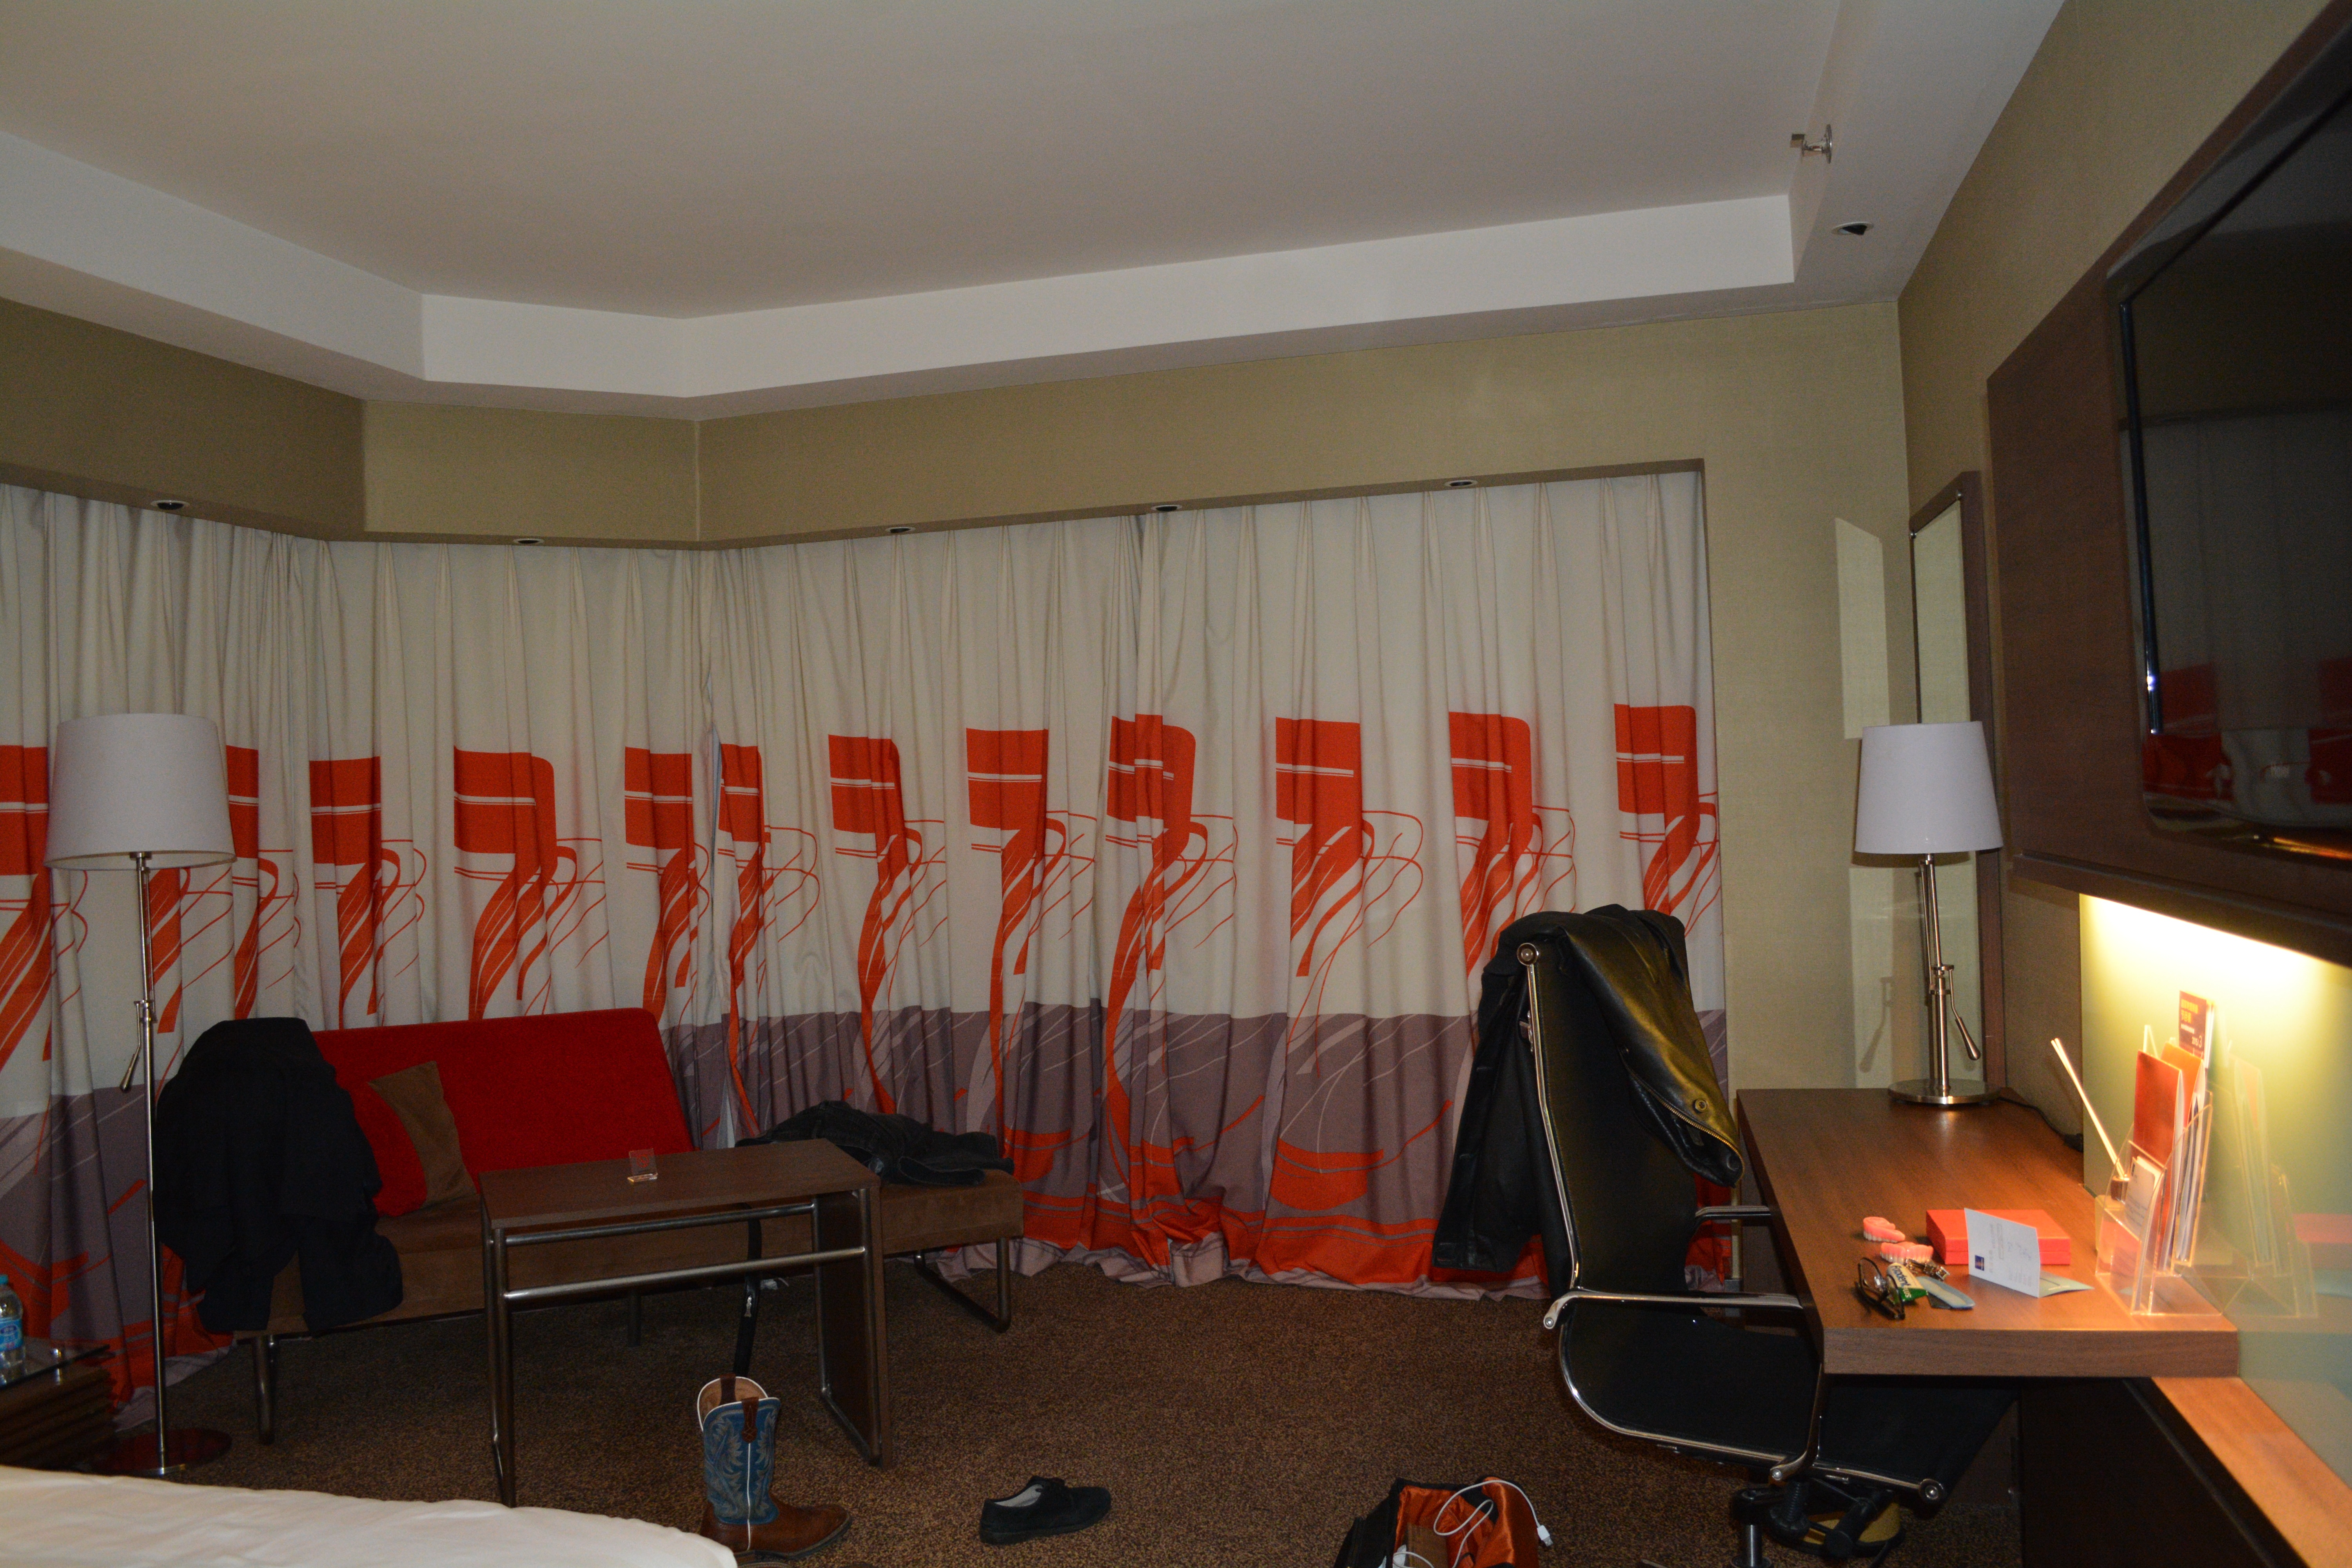
room, interior design, design, window covering